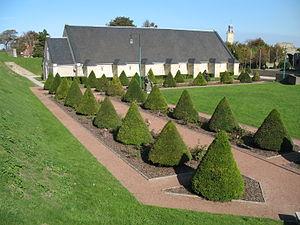
Gravelines (département du Nord, France): Musée de l'Estampe dans l'ancien Arsenal
Le musée du dessin et de l'estampe originale de Gravelines, créé en 1982 par le groupe de Gravelines, est un musée de France situé à Gravelines. C'est le seul musée français consacré uniquement à l'estampe originale.
Gravelines est une commune française située dans le département du Nord, en région Hauts-de-France. Ses habitants sont appelés les Gravelinois.